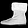
Label: Ankle boot